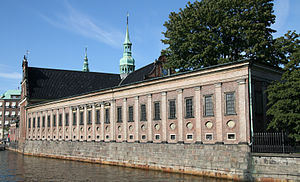
Holmens Kirke / Historie / Senere ændringer / Det store gravkapel
Store kapel
Holmens Kirke er en kirke i København ved Holmens Kanal i Indre By. Den er sognekirke for både Bremerholmen/Gammelholmen, Slotsholmen og for søens folk, herunder Søværnet. Den er også hovedkirke i Holmens Provsti, og dens førstepræst har titel af Holmens provst.